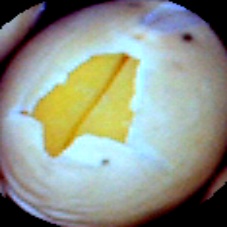
Label: Skin-damaged